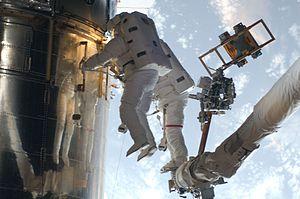
Le télescope spatial Hubble est un télescope spatial développé par la NASA avec une participation de l'Agence spatiale européenne, opérationnel depuis 1990. Son miroir de grande taille, qui lui permet de restituer des images avec une résolution angulaire inférieure à 0,1 seconde d'arc, ainsi que sa capacité à observer à l'aide d'imageurs et de spectroscopes dans l'infrarouge proche et l'ultraviolet, lui permettent de surclasser, pour de nombreux types d'observation, les instruments au sol les plus puissants, handicapés par la présence de l'atmosphère terrestre. Les données collectées par Hubble ont contribué à des découvertes de grande portée dans le domaine de l'astrophysique, telles, que la mesure du taux d'expansion de l'Univers, la confirmation de la présence de trous noirs supermassifs au centre des galaxies, ou l'existence de la matière noire et de l'énergie noire.